Type 89 I-Go medium tank

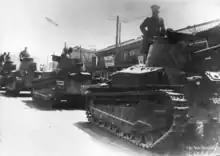
The 1st, 3rd and 4th tanks are Otsu variants, the 2nd is a Ko variant

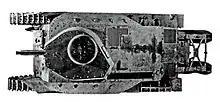
Top view of Type 89B I-Go Otsu

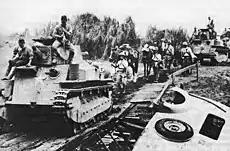
Japanese I-Go tanks moving toward Manila, January 1942.

The Type 89 served with Japanese infantry divisions and first saw combat use during the First Battle of Shanghai in 1932. The short-barreled 57 mm gun was effective at destroying machine gun nests and its armor, although thin, was enough to stop small arms fire. The relatively low speed of was not an issue in these types of operations.